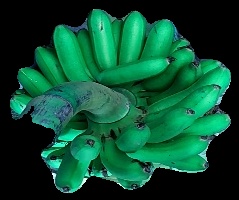
Variety: rasbale
Grade: grade1